Santa Catarina Hospital

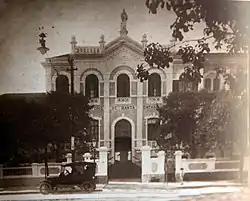
The hospital's first facilities, 1906.

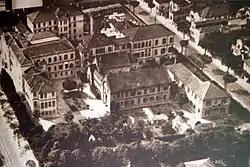
The hospital complex in 1934.

Due to the growth in the number of patients, Sister Heinrich turned to Father Kruse, who got the support of the Austrian physician Walter Seng (1873-1931) and, together, they contacted the president of the state of São Paulo, Jorge Tibiriçá, and presented the project of a sanatorium (hospital) to attend the increasing number of sick people who were seeking treatment. Jorge Tibiriçá accepted the idea and donated a public area on Paulista Avenue for the upcoming building. German architect Maximilian Emil Hehl (1861-1916) was hired to design the hospital, submitting the project in 1904. The works were started at that year and the Santa Catarina Sanatorium was inaugurated at 3pm on February 2, 1906.